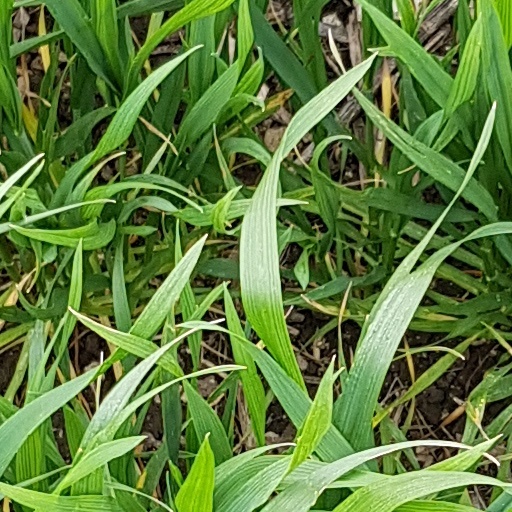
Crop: wheat